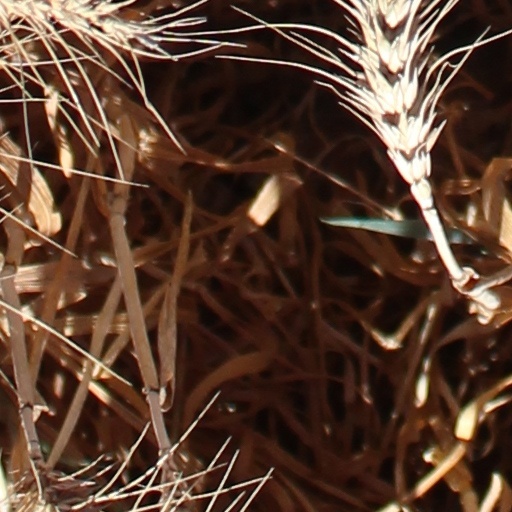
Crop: wheat